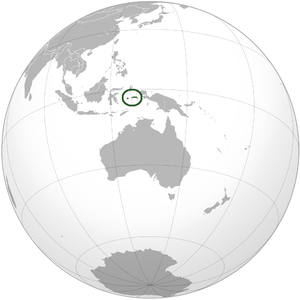
La république des Moluques du Sud est un État non reconnu créé en 1950 dans l'archipel indonésien des Moluques.